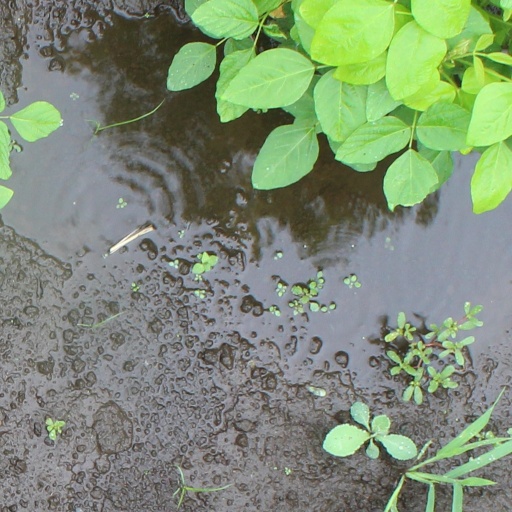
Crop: soybean